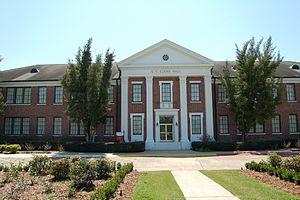
L'université d'État Nicholls est une université américaine située à Thibodaux en Louisiane. L'établissement porte le nom de Francis T. Nicholls, le 28ᵉ gouverneur de la Louisiane.